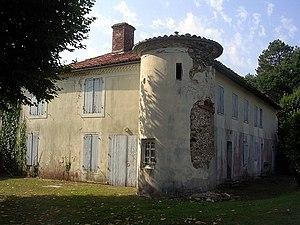
Plus vieille maison de Mimizan, datant du XVIe siècle, ancien logement des moines du prieuré bénédictin.
De l'ancienne église prieurale Sainte-Marie de Mimizan dans le département français des Landes subsiste seulement une partie du mur occidental de la nef et un clocher-porche carré et massif en brique et en alios, couvert en bardeau de châtaignier et surmonté d'une flèche octogonale.